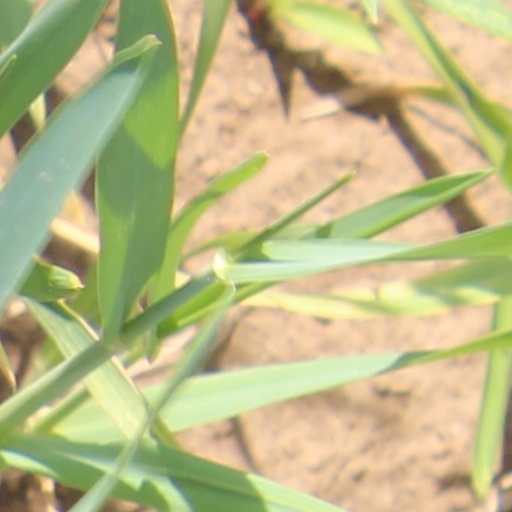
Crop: wheat